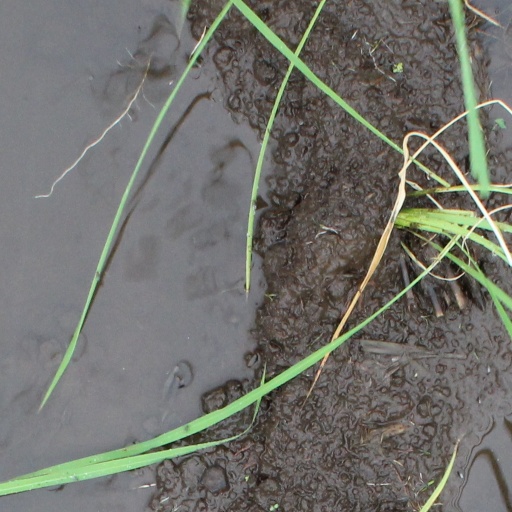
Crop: rice